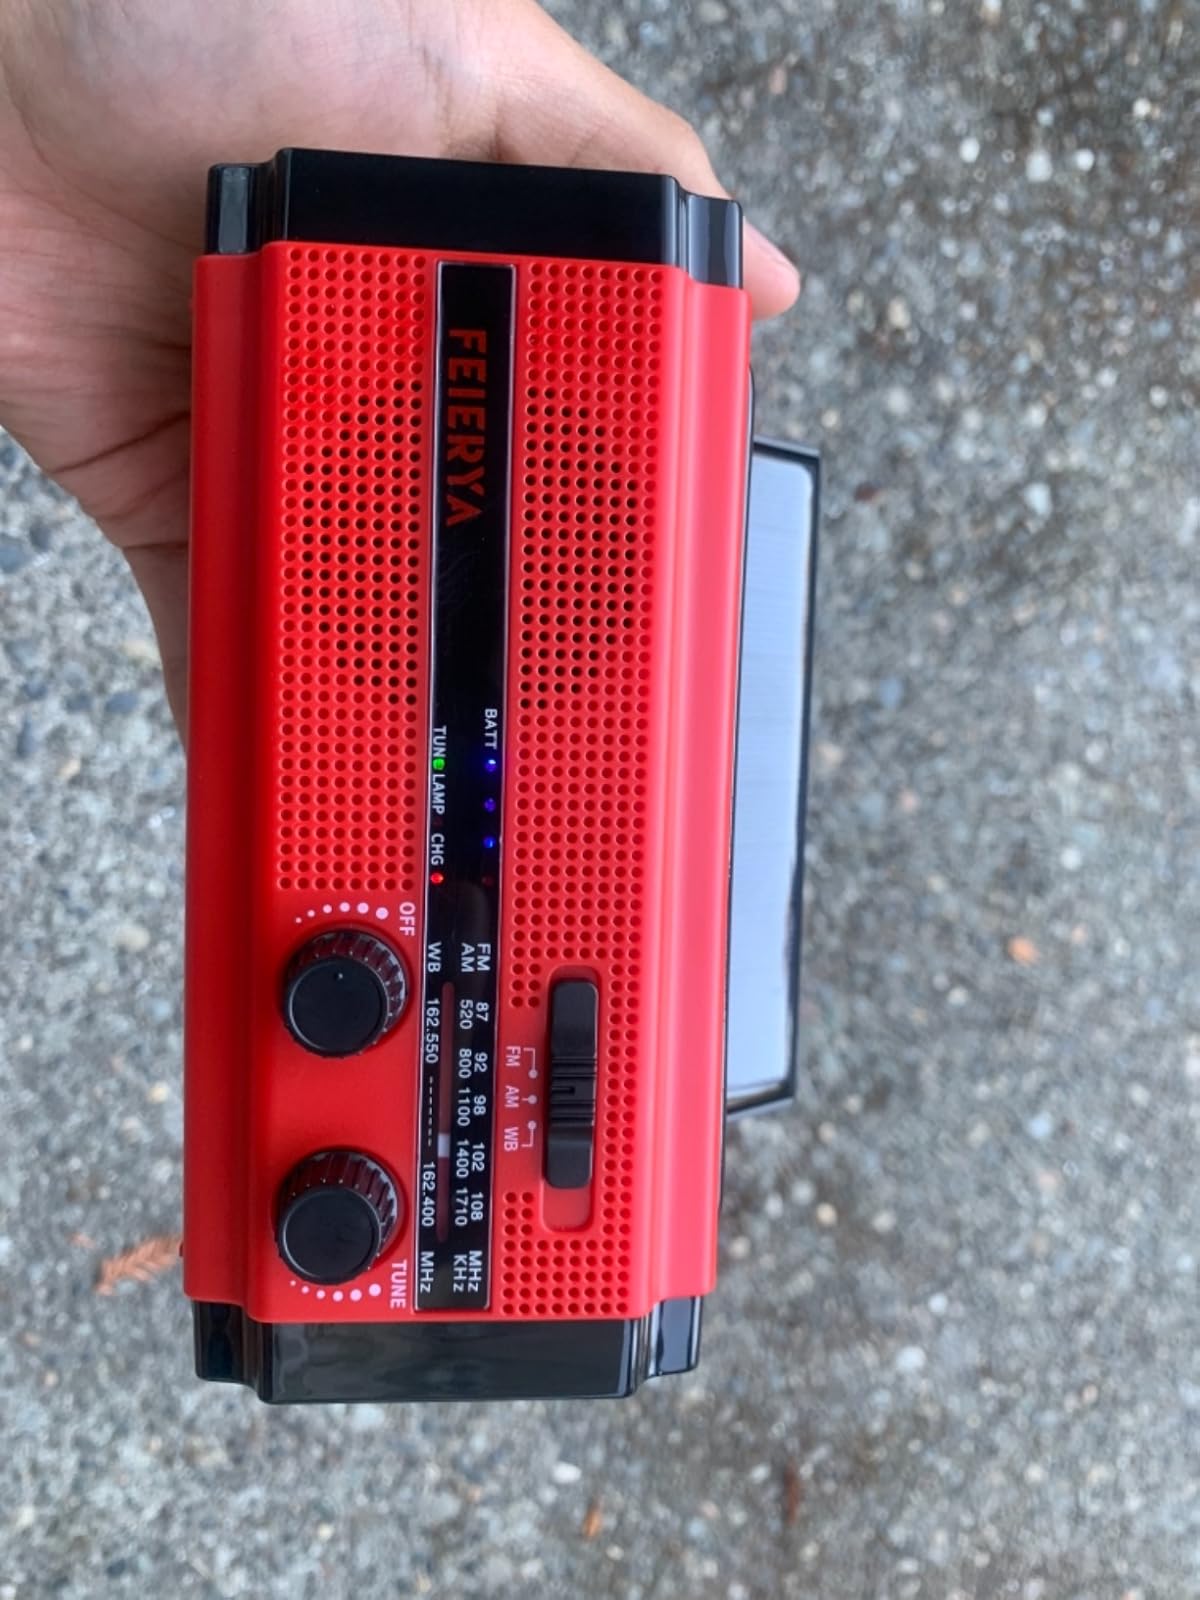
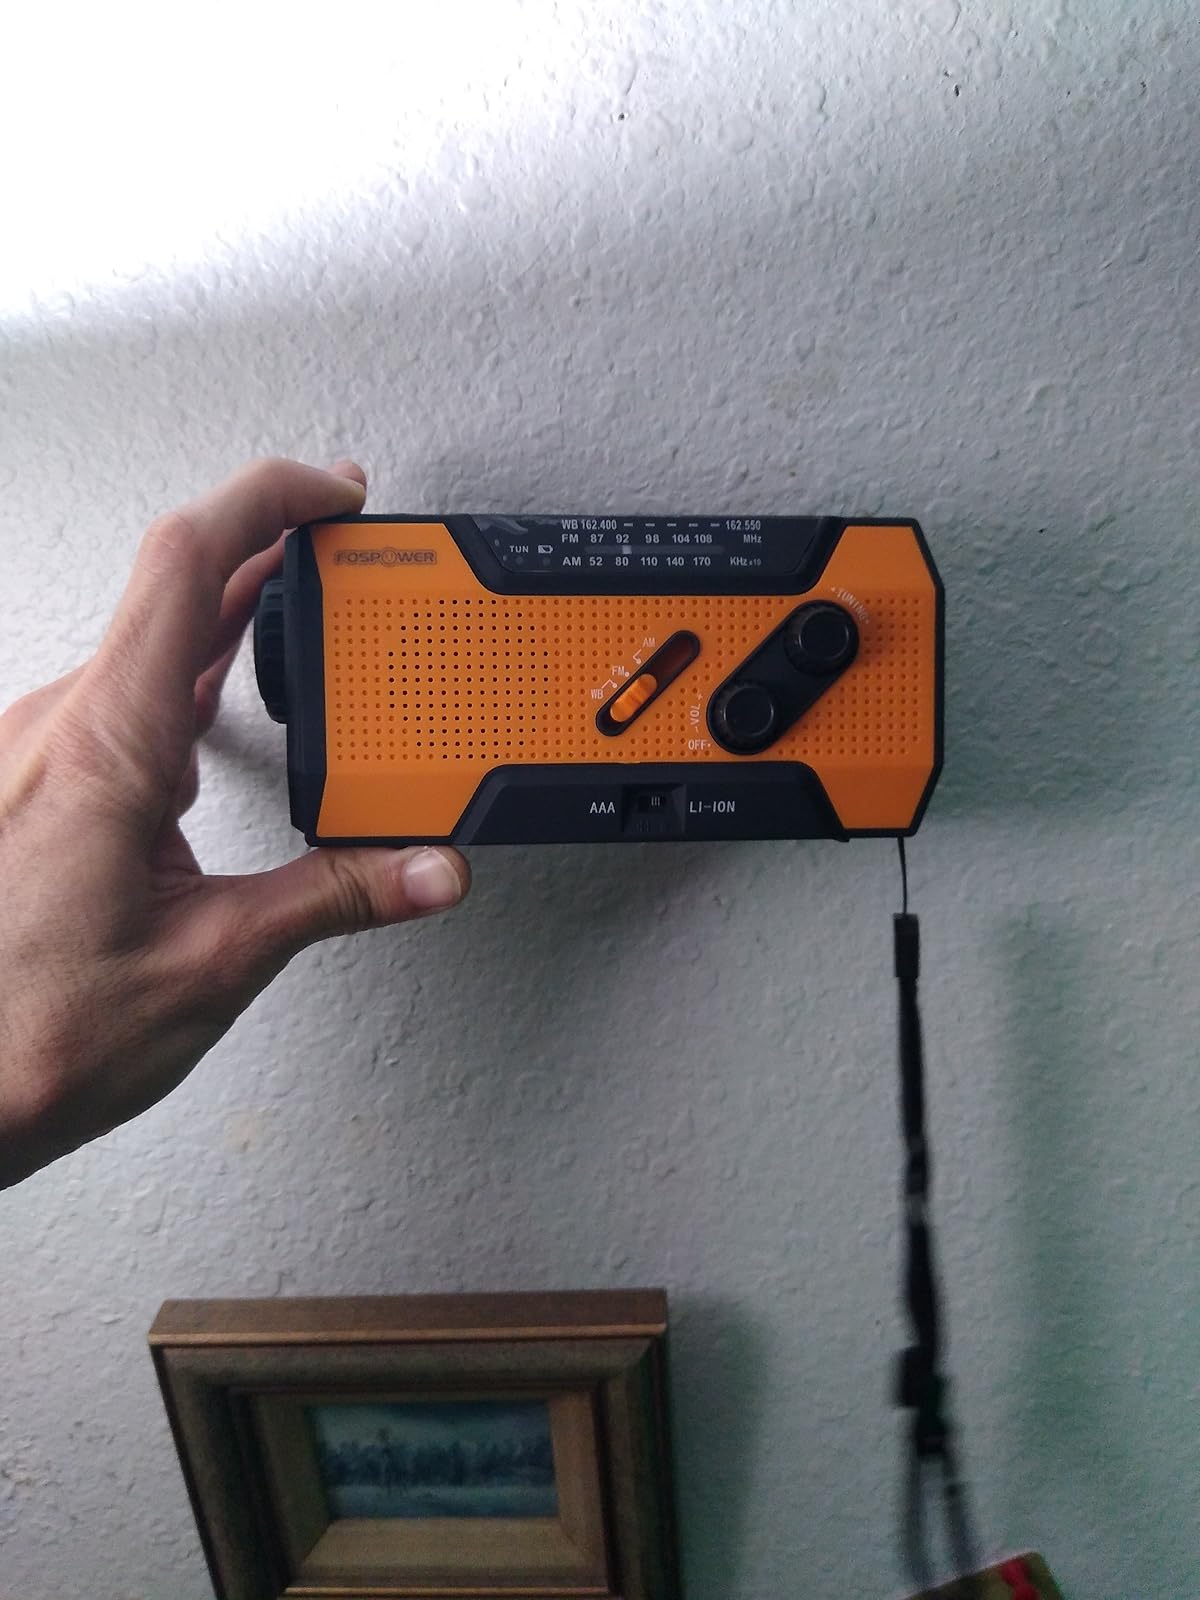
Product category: radio
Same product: no